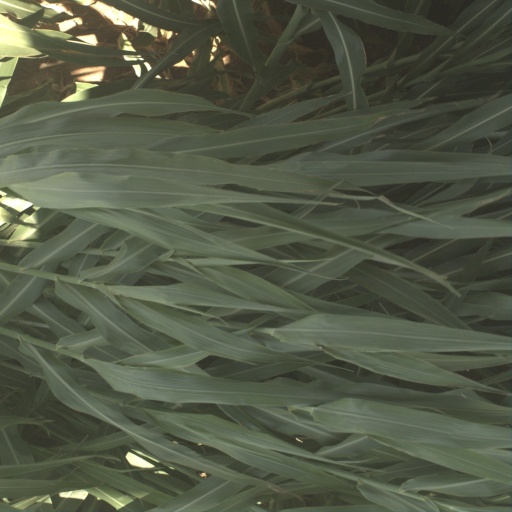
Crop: sorghum